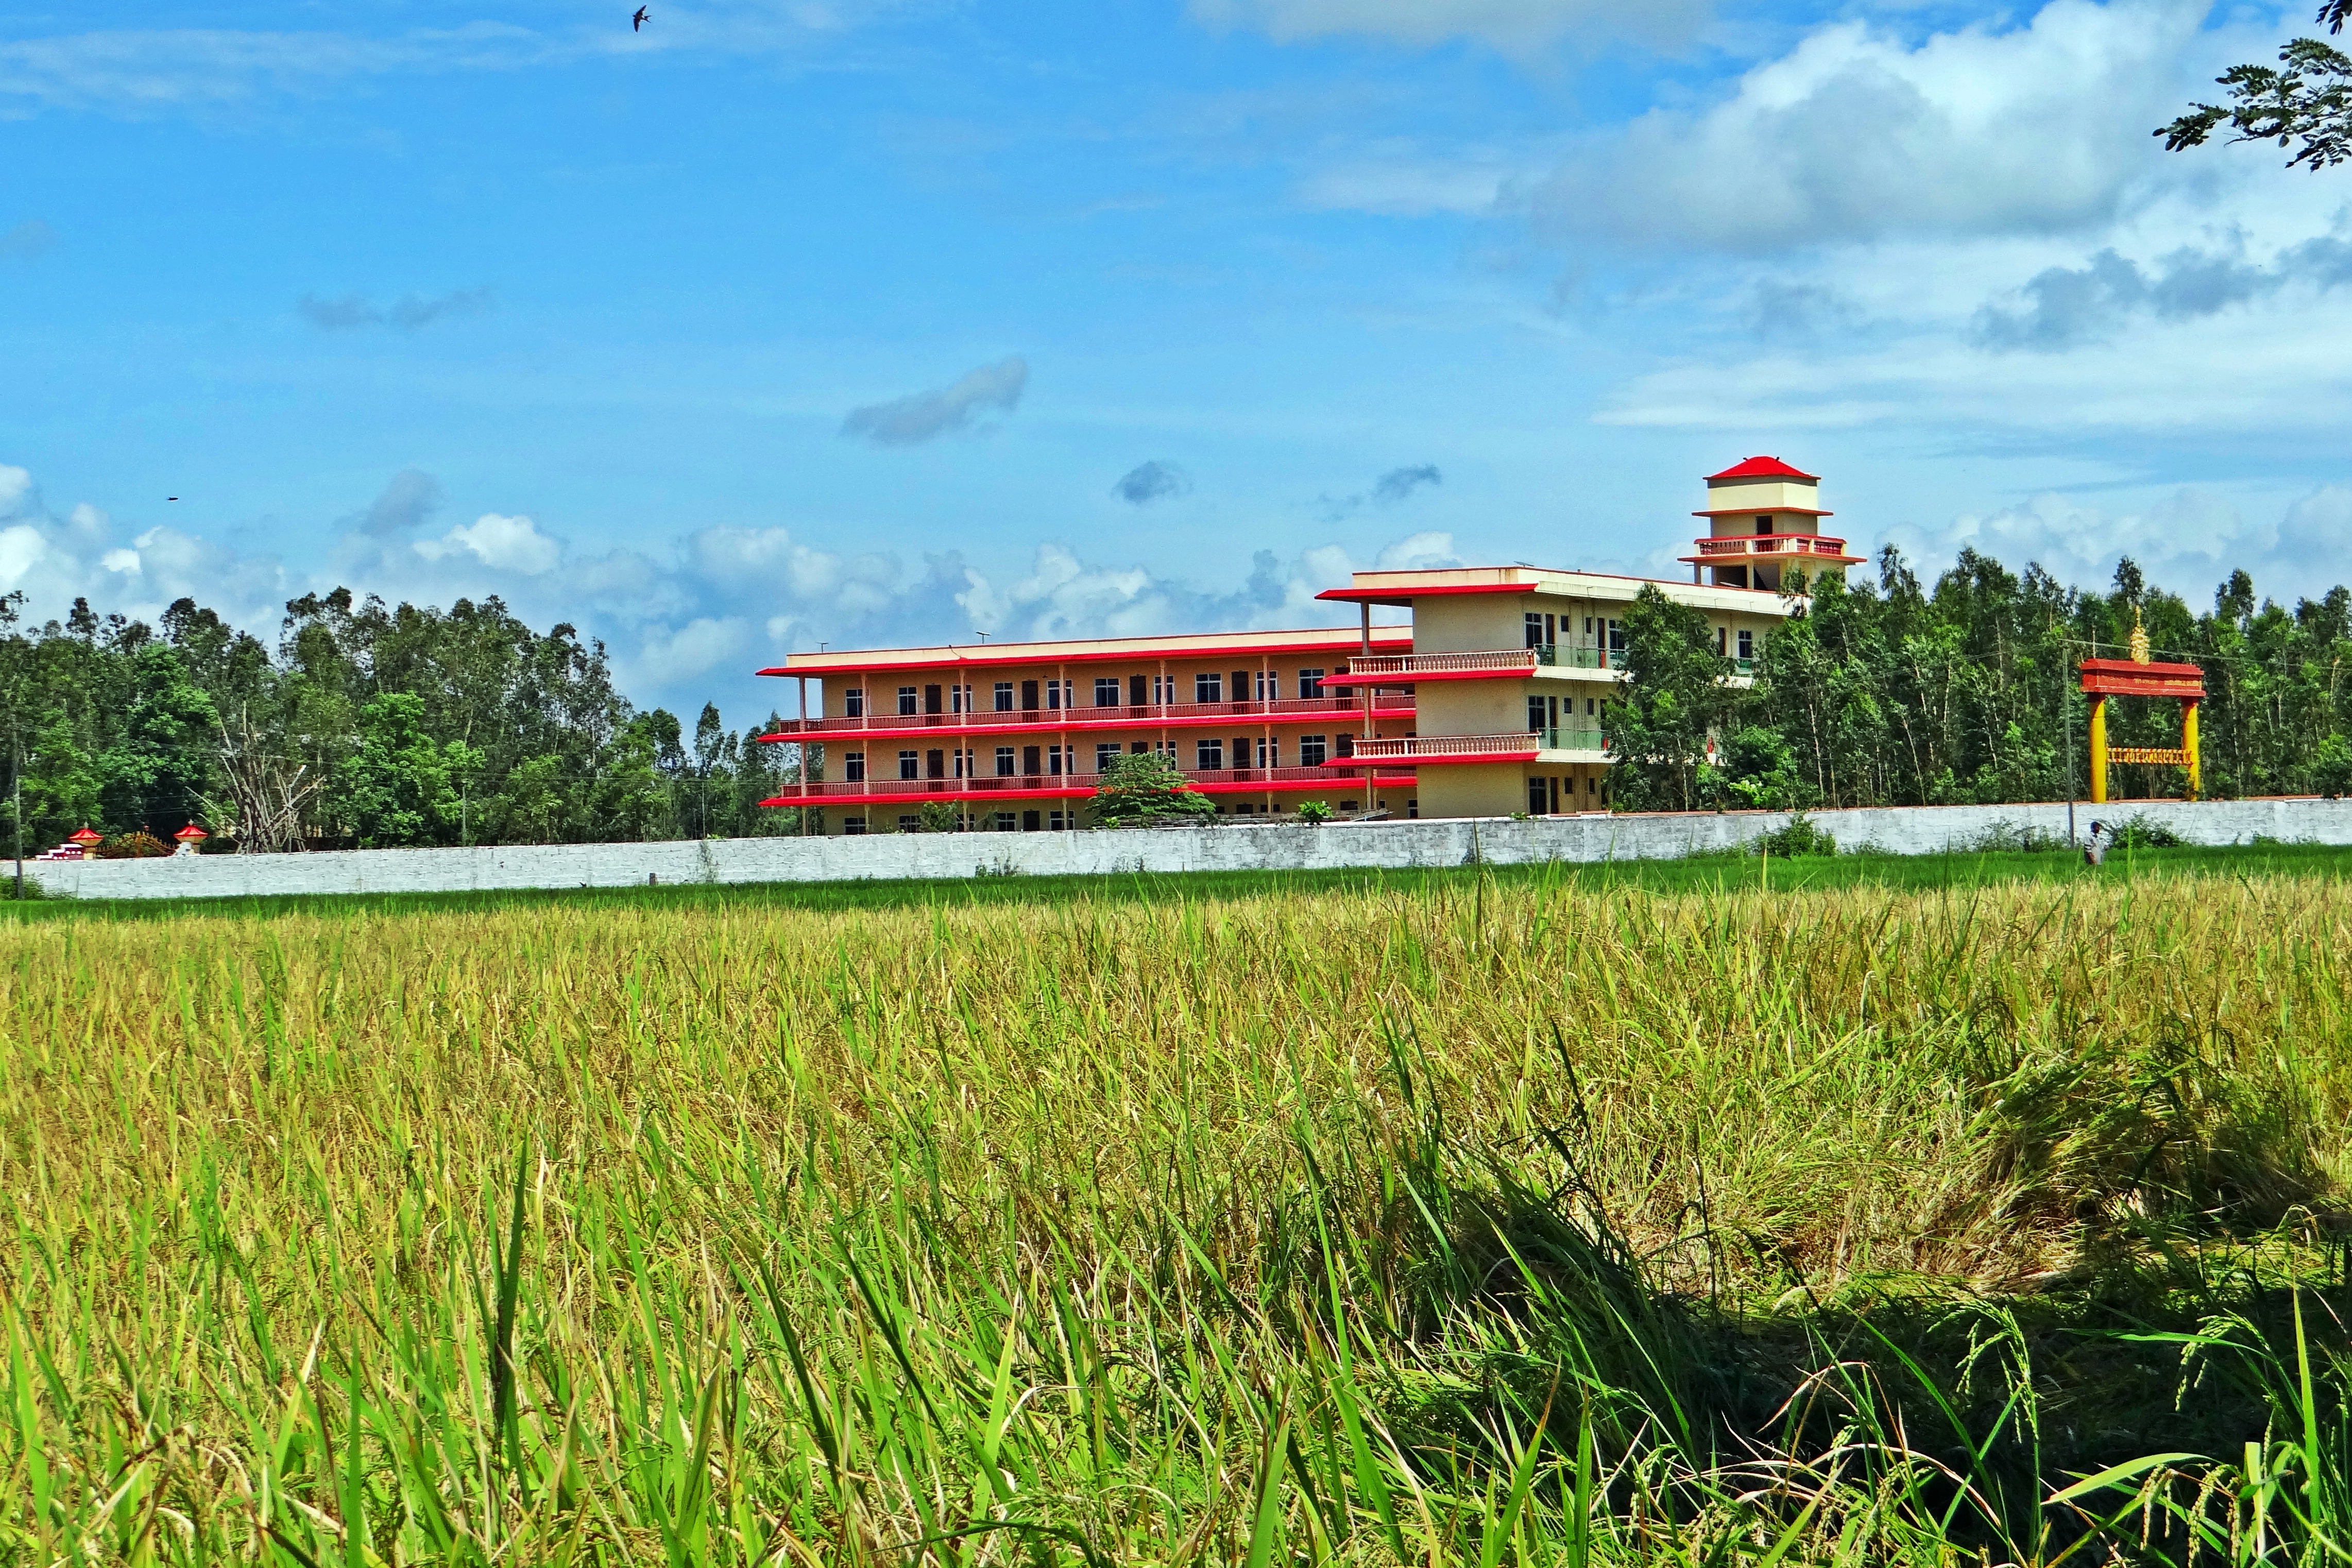
field, farm, lawn, meadow, prairie, crop, pasture, agriculture, plain, farmland, india, rural area, paddy field, paddy, rice field, land lot, mundgod, tibetan settlement, harvest ready